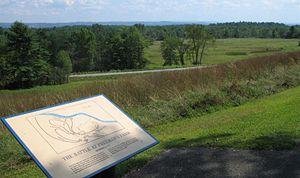
Les batailles de Saratoga marquent le point culminant de la campagne de Saratoga, donnant une victoire décisive aux Américains sur les Britanniques dans la guerre d'indépendance des États-Unis. Le général britannique John Burgoyne conduit une importante armée d'invasion en amont de la vallée du lac Champlain depuis le Canada, espérant retrouver une force semblable venant de New York et marchant vers le nord ; cette force venant du sud n'arrivera jamais et Burgoyne se trouve encerclé par des forces américaines dans le nord de l'État de New York. Burgoyne livre deux batailles pour se sortir de cette situation. Elles ont lieu à dix-huit jours d'intervalle sur le même terrain, à une quinzaine de kilomètres au sud de Saratoga dans l'État de New York. L'issue de la première est incertaine, la seconde est perdue par les Britanniques. Piégé par des forces américaines supérieures, sans espoir de secours en vue, Burgoyne capitule avec la totalité de son armée le 17 octobre.